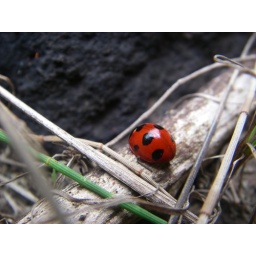
A red lady bug -- it was on that black rock in the upper left, but it wouldn't stay put.